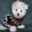
Label: dog